Alou Diarra

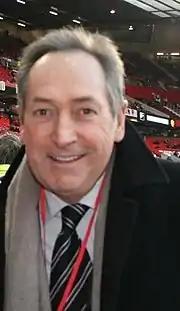
Gérard Houllier recruited Diarra at Liverpool and later managed the player again at Lyon.

During the summer of 2000, Diarra was signed by German club Bayern Munich after the club saw him play one match with Louhans-Cuiseaux. Upon his arrival to the club, he was immediately placed onto the club's reserve team, Bayern Munich II, in the Regionalliga Süd, the (then) third level of German football. Diarra was a regular within the team playing alongside the likes of Owen Hargreaves, Philipp Lahm, Bastian Schweinsteiger and Zvjezdan Misimović. In his first season with the reserve team, he appeared in 28 matches scoring four goals. Diarra's influence in the team was immediate as he scored his first goal for the team in the first league match of the season against VfR Mannheim in a 4–2 defeat. His combative style of play also began to take shape as he collected nine yellow cards during the campaign with seven of them coming in the team's first 17 matches. The season was ultimately a success for Diarra partly due to the player being promoted to the senior team for the 2001–02 season by manager Ottmar Hitzfeld. He was assigned the number 30 shirt.